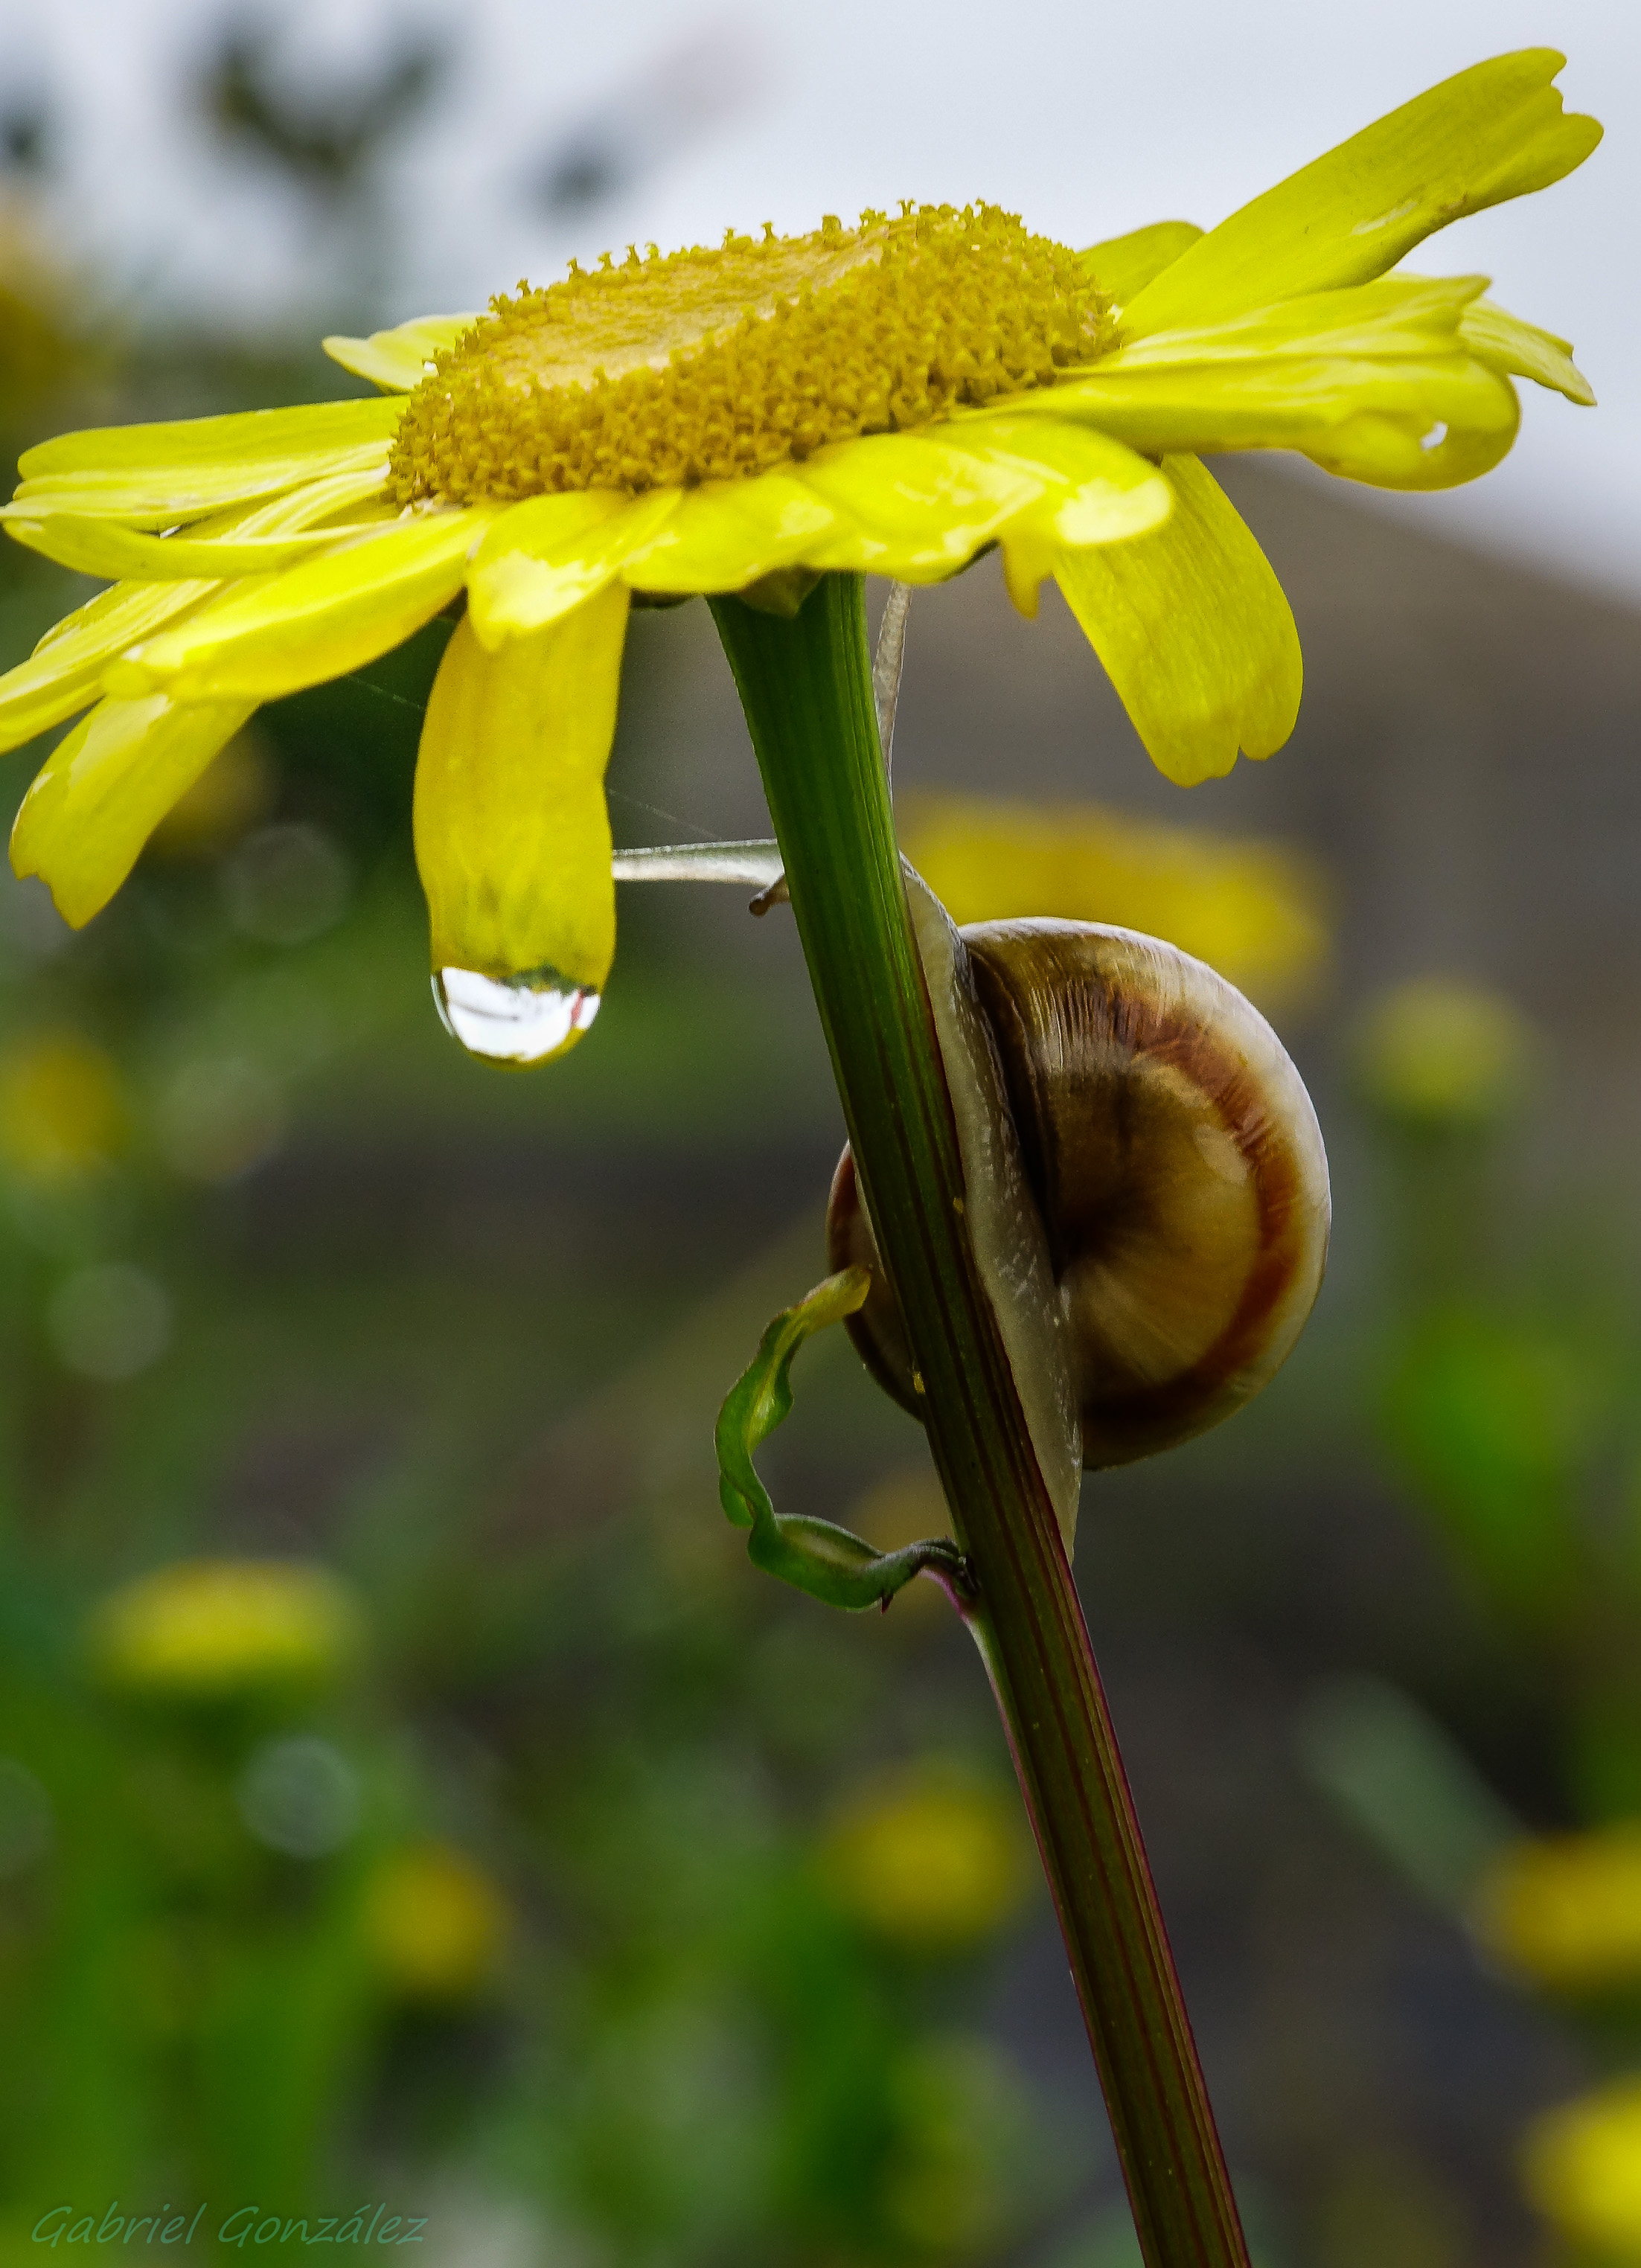
nature, blossom, plant, photography, sunlight, leaf, flower, pollen, green, produce, macro, botany, yellow, flora, wildflower, flowers, close up, shrub, naturaleza, flores, galicia, bud, espana, ggl1, gaby1, xovesphoto, sonyrx10, rx10, cangasdomorrazo, marumi, gphoto, xelodegalicia, marumidhc330, macro photography, gabrielcoru a, cangasdomorrazogaliciaespa a, flowering plant, plant stem, land plant